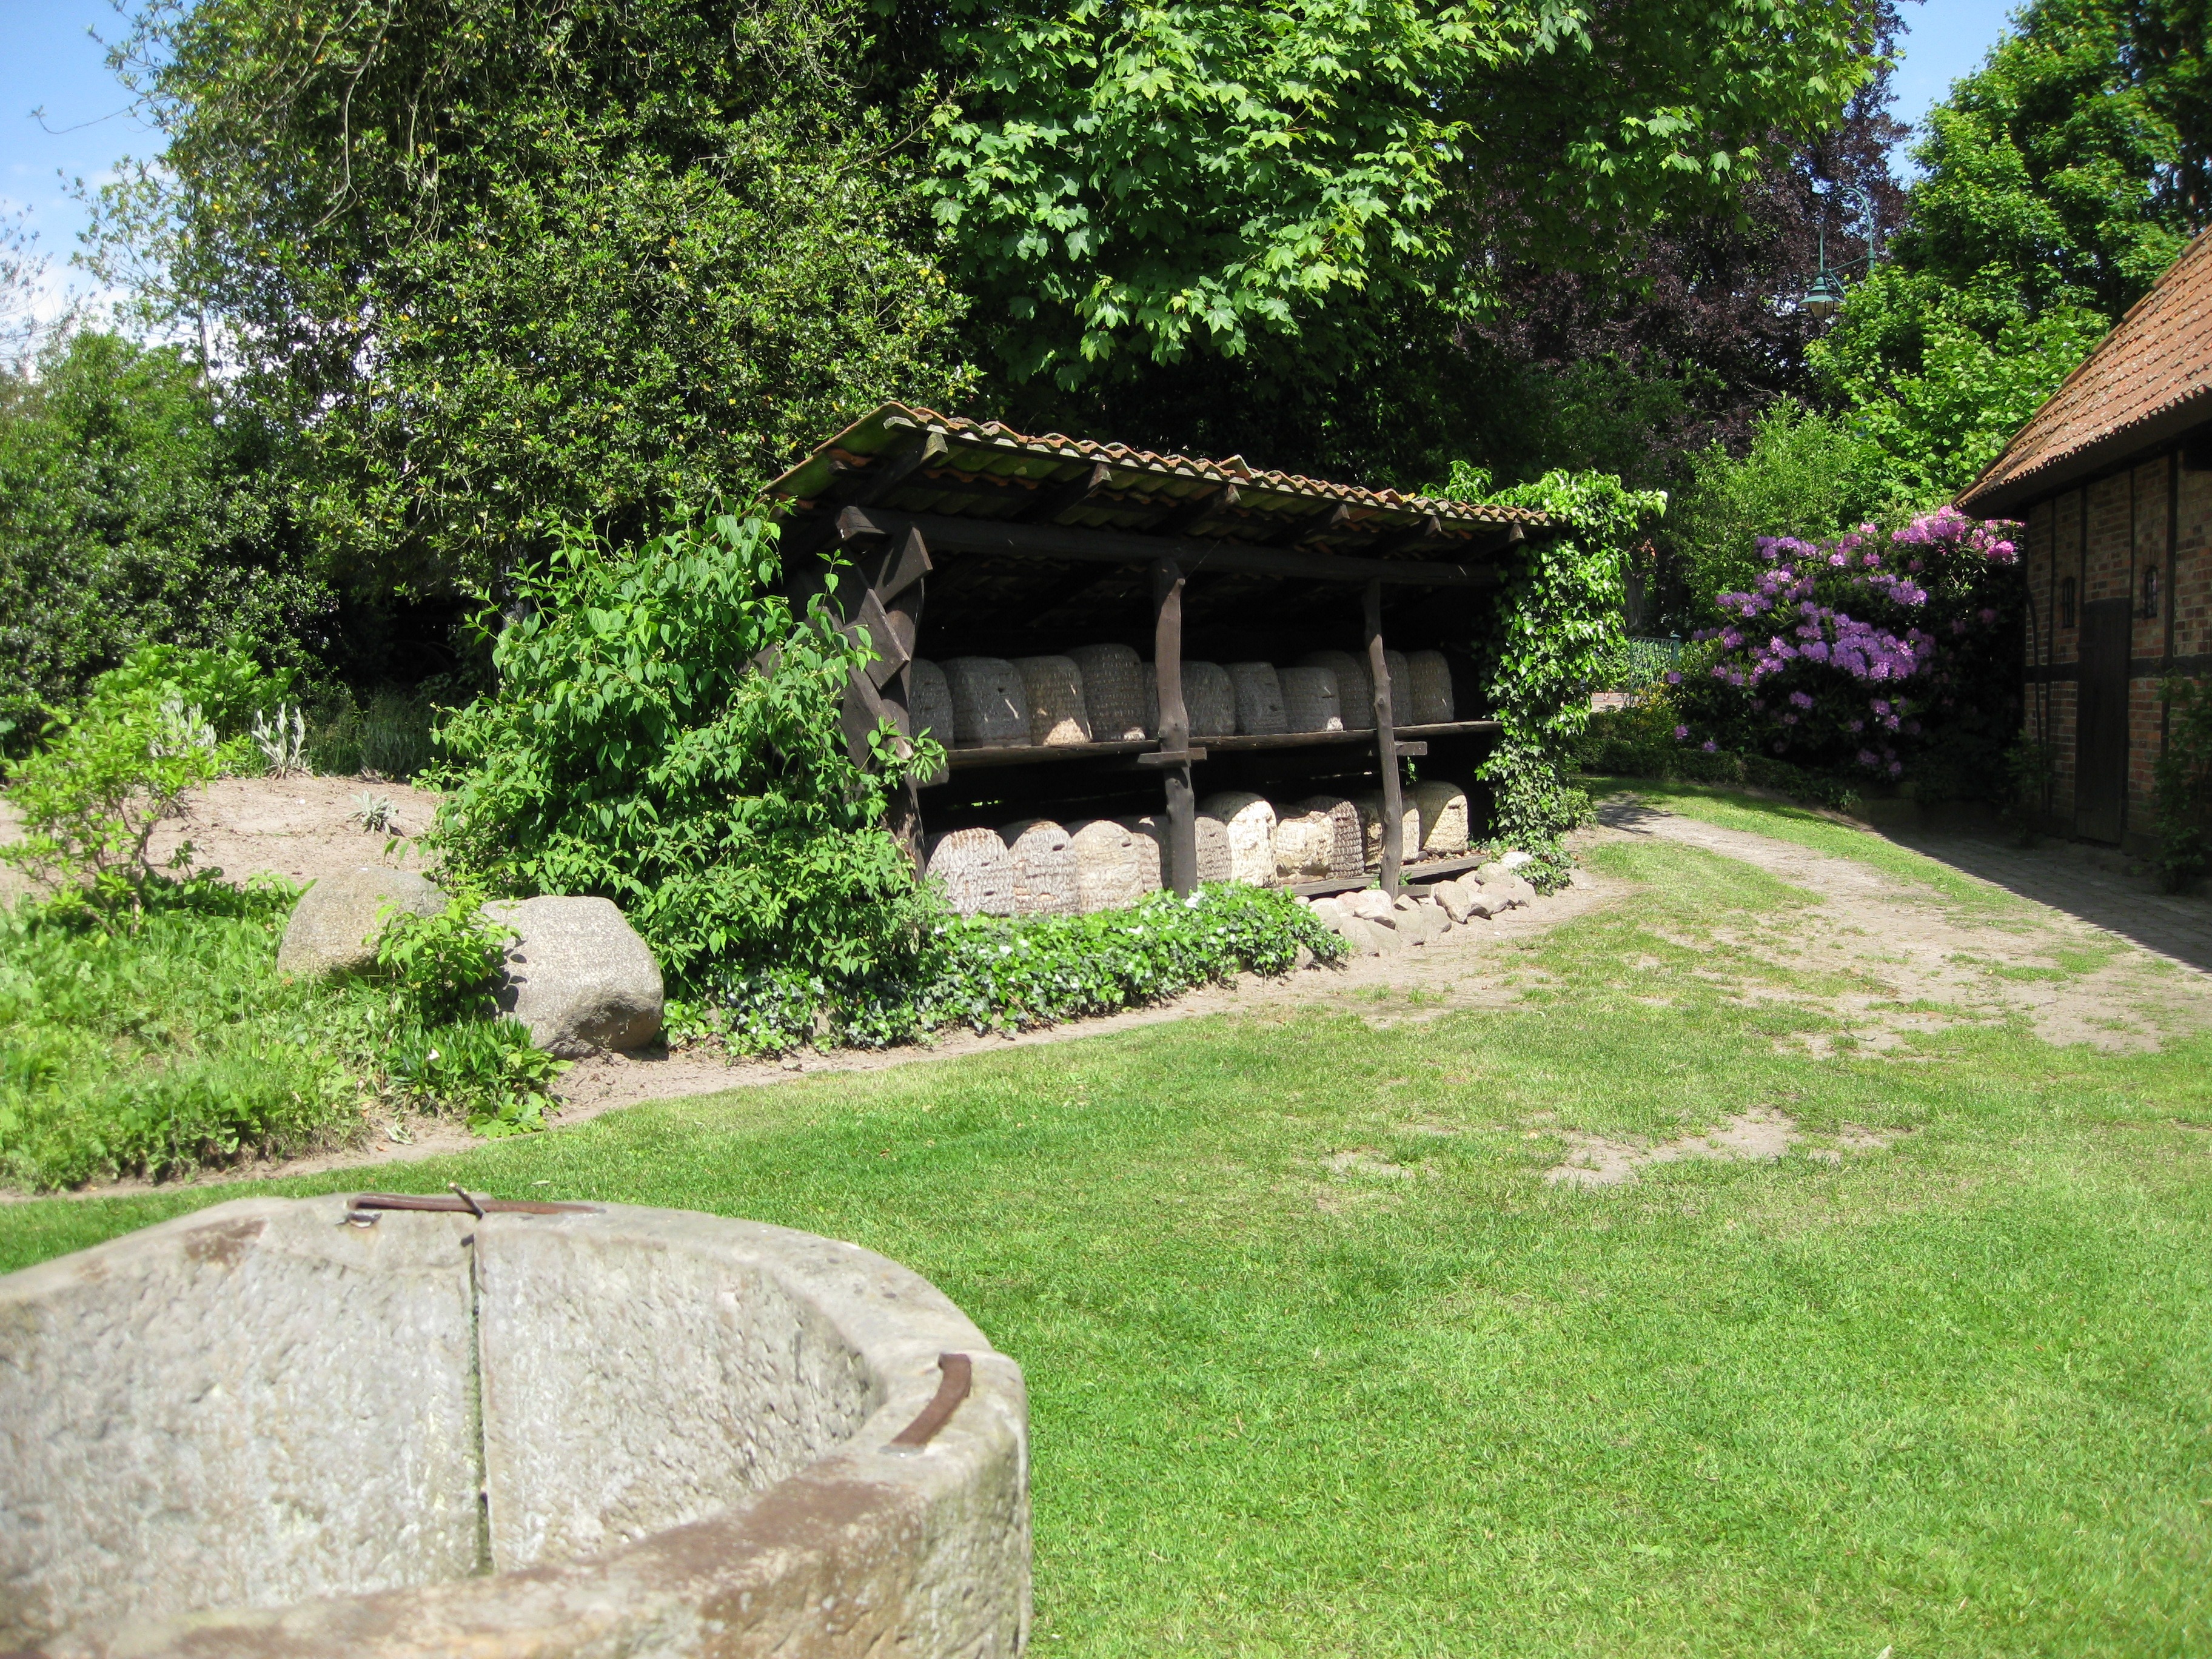
nature, meadow, villa, flower, village, cottage, backyard, property, garden, courtyard, estate, yard, hacienda, rural area, beehives, old apiary